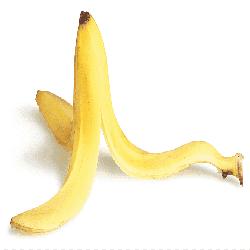
Label: Banana